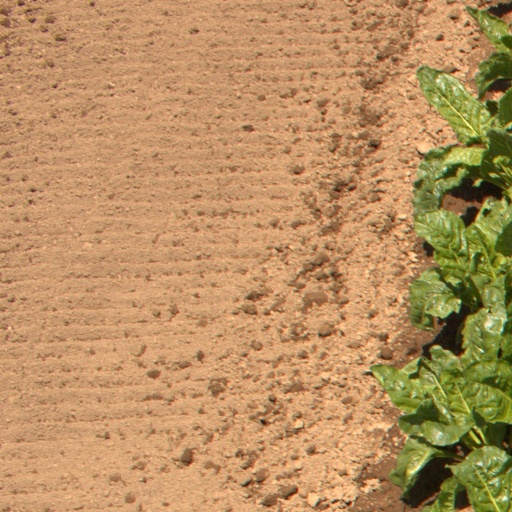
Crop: sugar beet